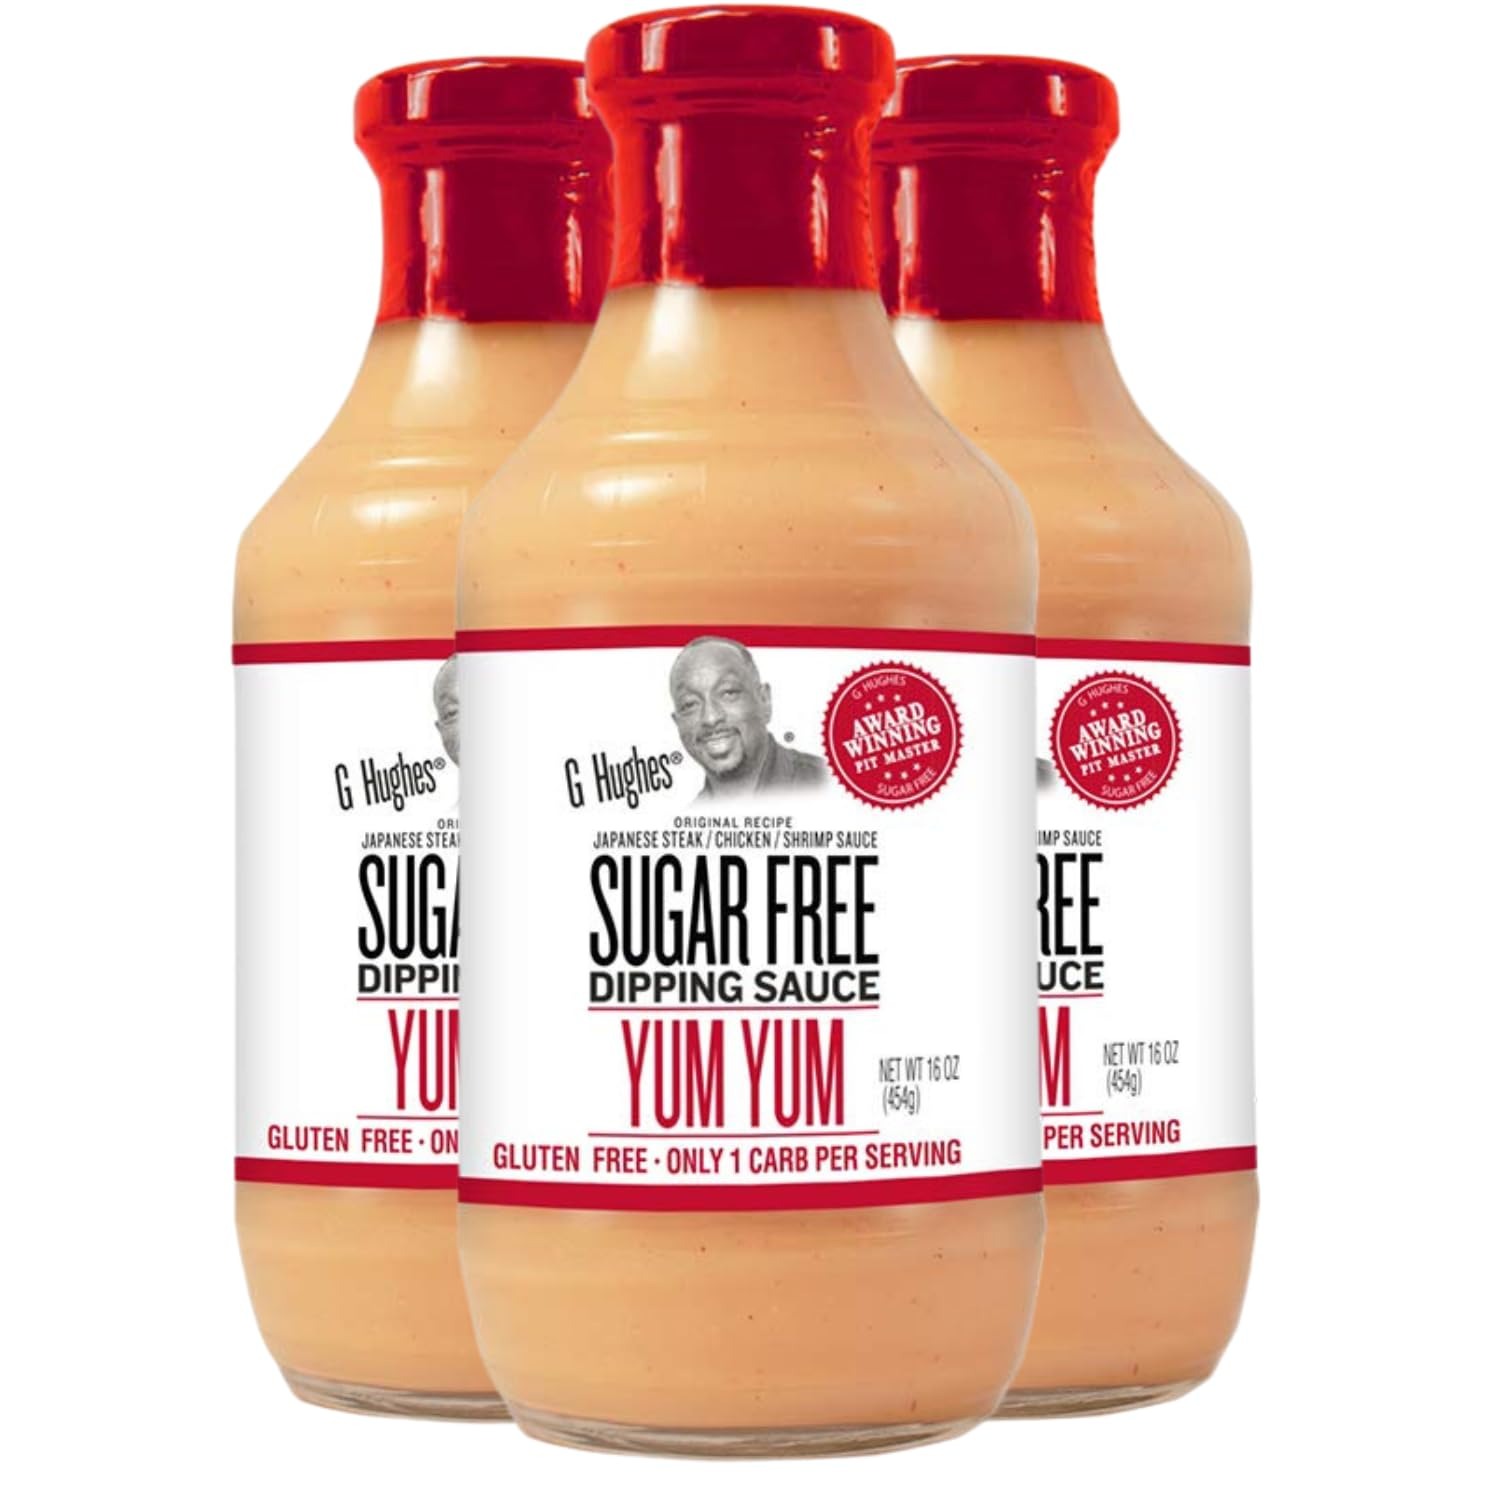
Item Name: G Hughes Sugar Free Yum Yum Sauce - Gluten Free Yum Yum Sauce, Sugar Free Dipping Sauces, Low Carb Yum Yum Sauce Original, No Sugar Dressings and Sauces - 16 Oz (3-Pack)
Bullet Point 1: ALWAYS SUGAR FREE - Yeah, you read that right! You can always expect a savory experience in our sugar free sauces. It's a great fit for anyone wanting a healthier way of life
Bullet Point 2: GLUTEN FREE - That's right, this is a gluten free special sauce. You deserve the chance to experience this beautifully-crafted flavor without having to worry about fatigue or stomach pains
Bullet Point 3: 1 CARB PER SERVING - Our low-carb sauce was made with a health-conscious mindset for all to enjoy. All of the delicious flavor, none of the guilt. A secret sauce that your taste buds yearn for
Bullet Point 4: DIET-FRIENDLY - This low carb bbq sauce works for your healthy diet. You're welcome. Don't be shy, try our yum yum sauce or check out our selection of our other diet friendly bbq sauces!
Bullet Point 5: EPIC SAUCES FROM THE PIT MASTER - G Hughes created a line of sugar free, gluten free perfection with all of the taste and none of the guilt. Try slathering our finger-licking sauces on your next meal
Value: 48.0
Unit: Ounce

Price: 10.12